List of birds of Gibraltar

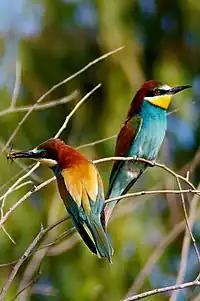
European bee-eater, common in spring and autumn.

The bee-eaters are a group of near passerine birds in the family Meropidae. Most species are found in Africa but others occur in southern Europe, Madagascar, Australia and New Guinea. They are characterised by richly coloured plumage, slender bodies and usually elongated central tail feathers. All are colourful and have long downturned bills and pointed wings, which give them a swallow-like appearance when seen from afar.